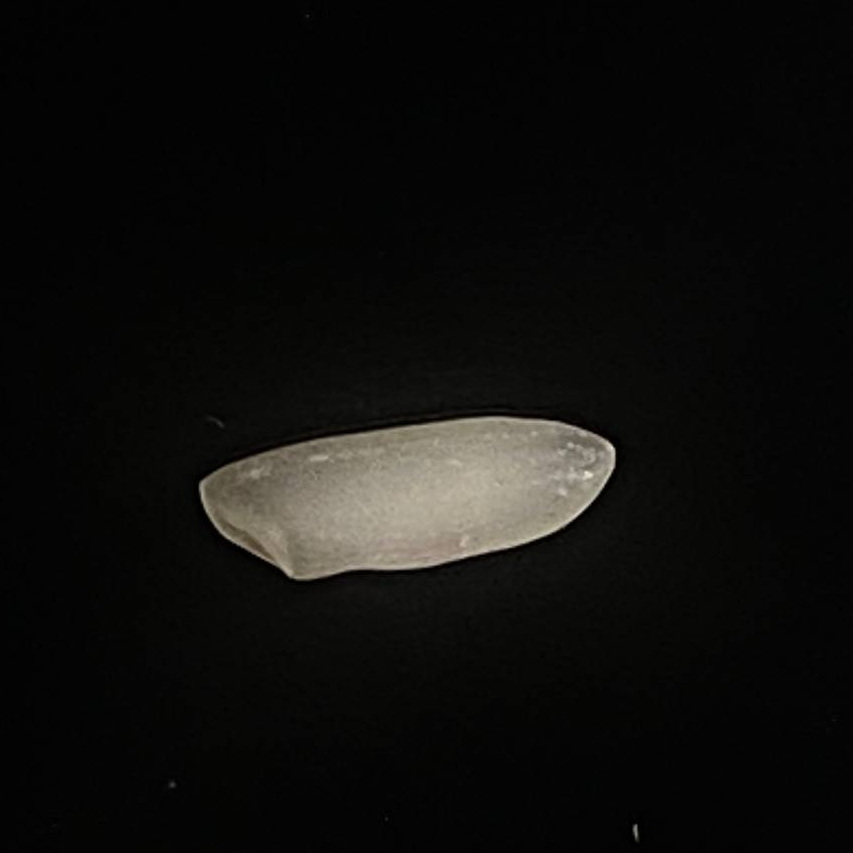
Rice variety: Najirshail